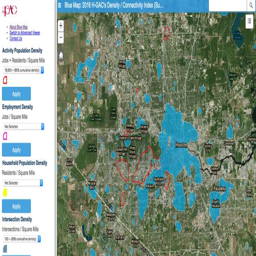
what search engine website says about newspaper